Carthage

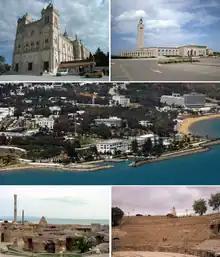
Top: Carthage Saint-Louis Cathedral, Malik-ibn Anas Mosque. Middle: Carthage Palace. Bottom: Baths of Antoninus, Amphitheatre of Carthage (all items from left to right).

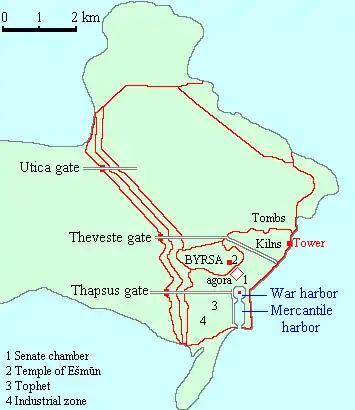
The layout of the Punic city-state Carthage, before its fall in 146 BC

Carthage was an ancient city in Northern Africa, on the eastern side of the Lake of Tunis in what is now Tunisia. Carthage was one of the most important trading hubs of the Ancient Mediterranean and one of the most affluent cities of the classical world. It became the capital city of the civilization of Ancient Carthage and later Roman Carthage.